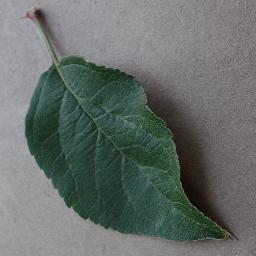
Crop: apple
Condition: healthy